Selim Amallah

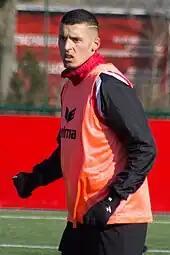
Amallah training with Mouscron in 2018

Amallah joined Standard Liège in 2019. On 12 December 2019, he scored Standard's second goal to put the club up on Premier League club Arsenal during the group stage of the Europa League; but Arsenal scored twice in the final 12 minutes to snatch a 2–2 draw. Three days later, he scored in Standard's 1–1 draw against his former club and rivals Anderlecht.